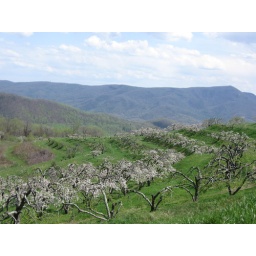
Apple trees in blossom on a mountain farm.... No. Carolina....yesterday . Happy Earth Day :-)